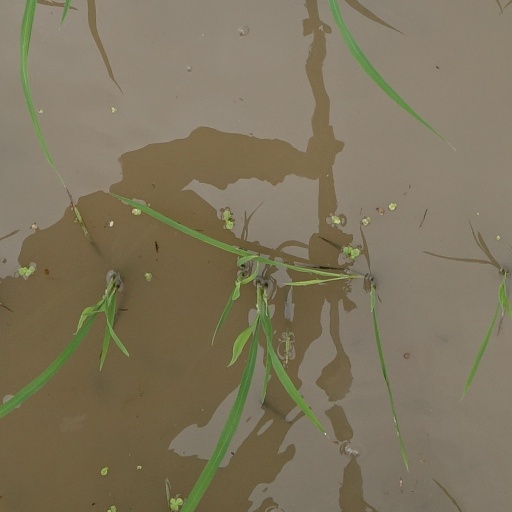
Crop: rice